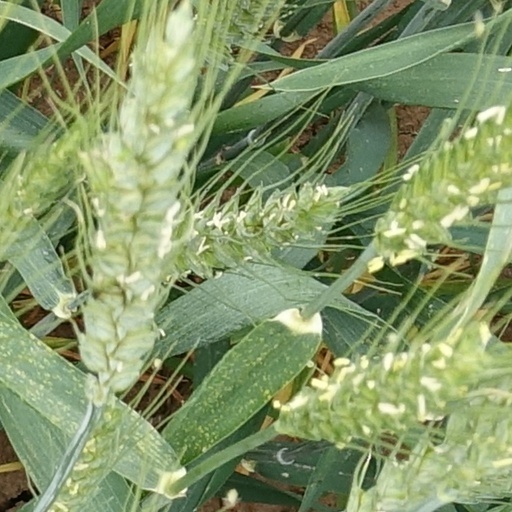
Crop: wheat